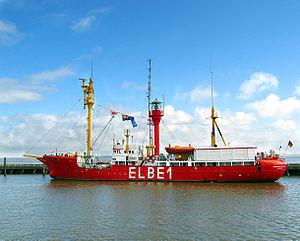
Le Bateau-phare Elbe 1.
Un bateau-phare est un bateau de construction spéciale, faisant partie de la flotte des bateaux de servitude, doté d'un mât tubulaire portant un phare, parfois deux à l'image de certains lightships américains ou canadiens. Il était destiné à faciliter la navigation en indiquant un danger à l'approche des côtes ou dans les passes étroites ou difficiles.